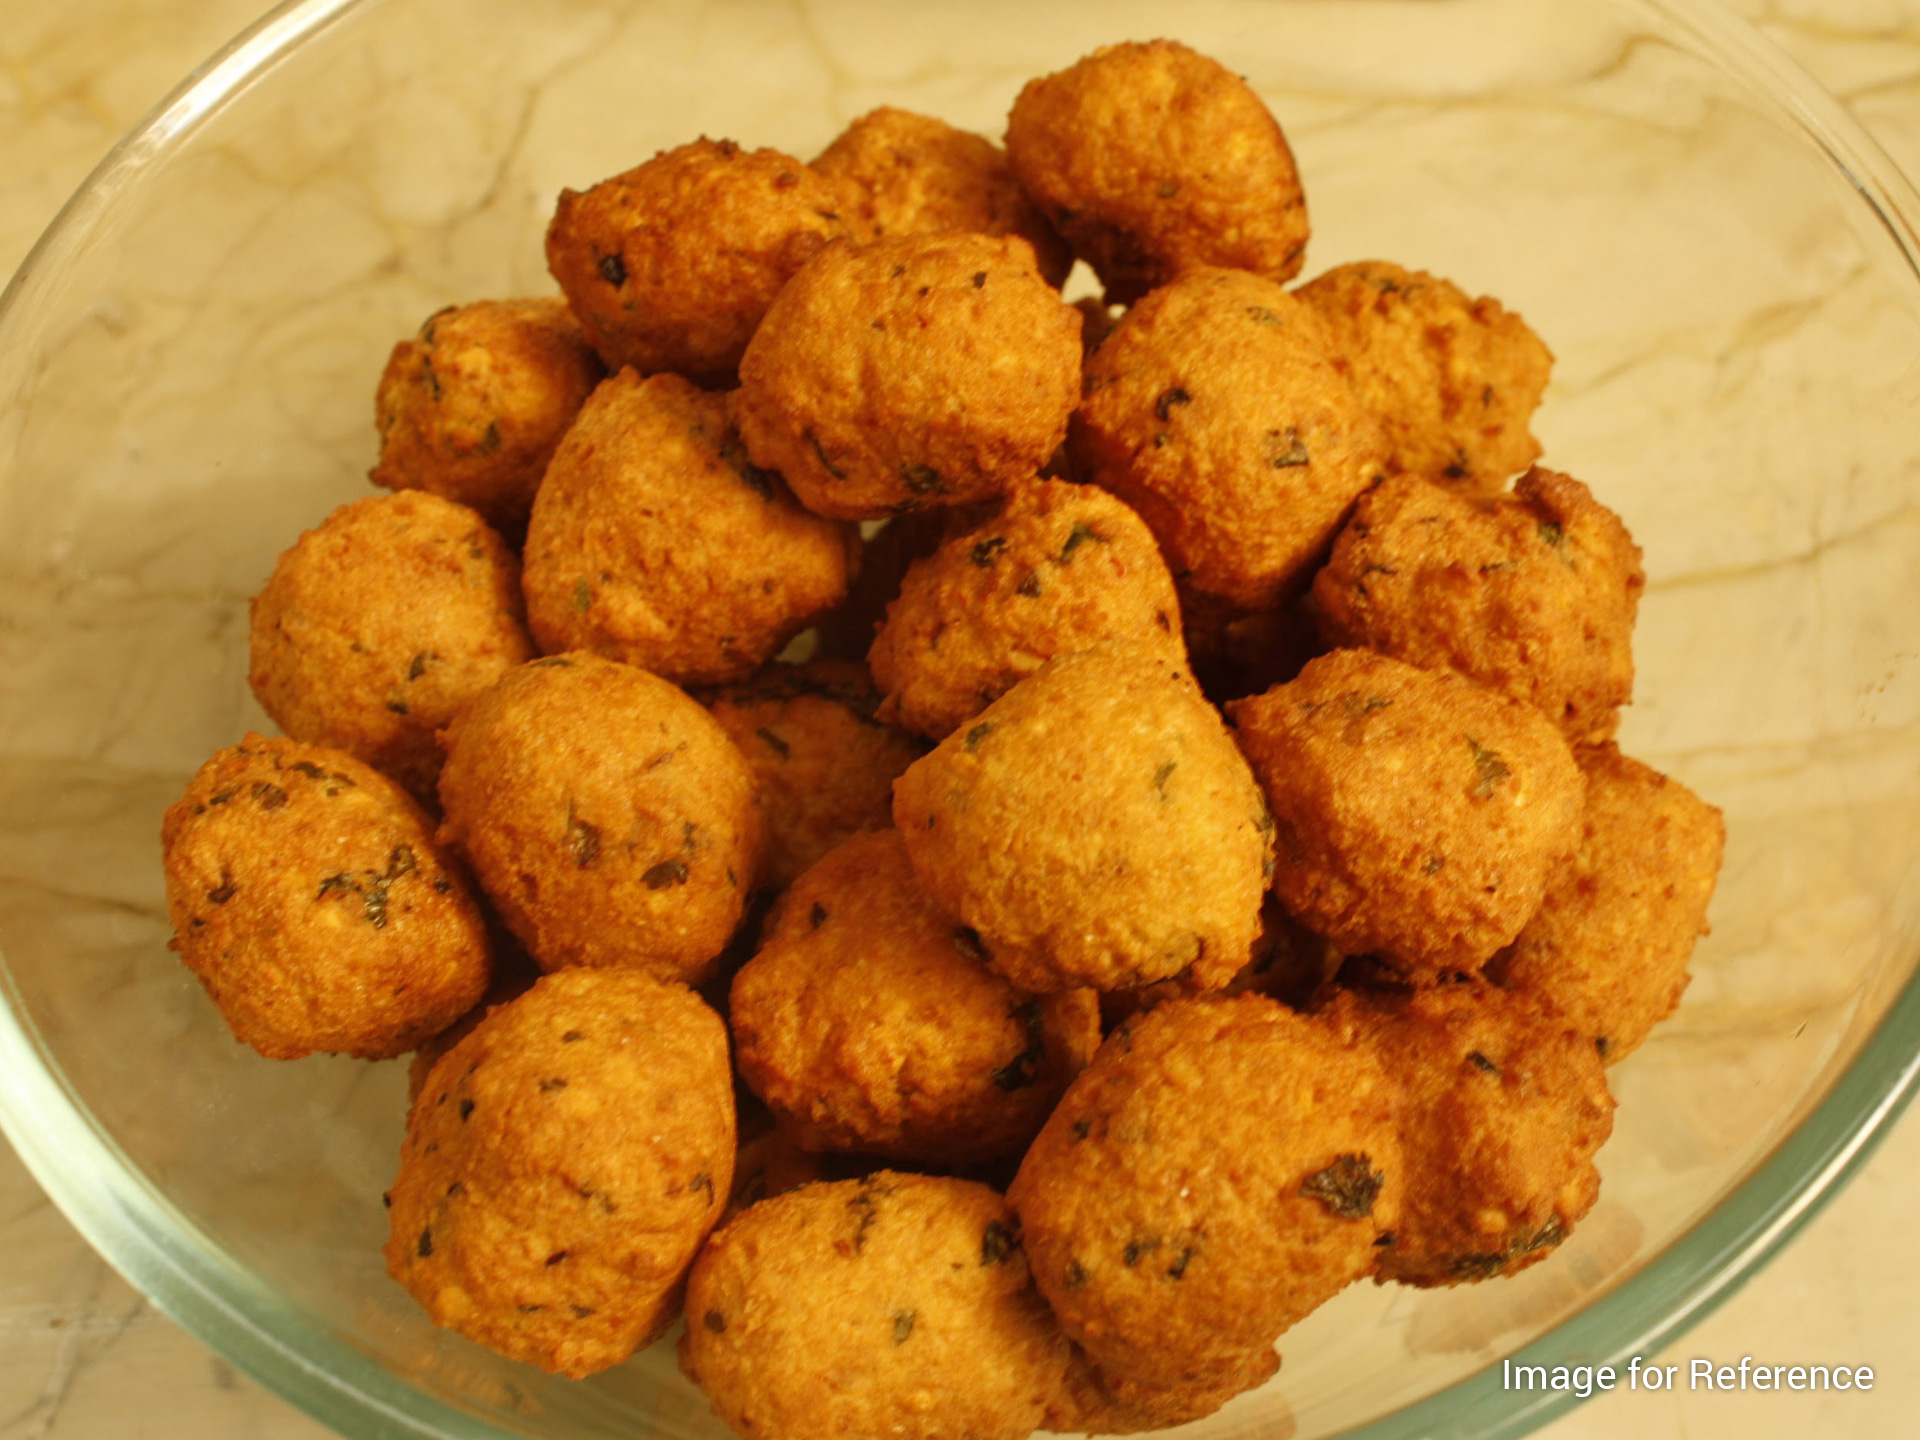
Dish: pakode